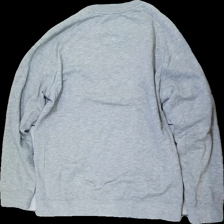
View: back
Type: Sweater
Category: Men
Brand: Björn Borg
Colors: Black, Grey
Material: ?
Pattern: Logo print
Cut: Regular
Size: M
Season: All
Damage location: top left
Damage 2 location: bottom left
Price range: <50
Recommended usage: Remake
Description: grå tjocktröja med logga fram